TAB New Zealand

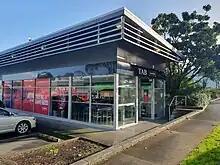
a TAB betting shop in Glen Eden, West Auckland

The NZ Racing Board's income comes from TAB betting revenue. The NZ Racing Board operates around 675 TAB outlets throughout New Zealand as well as On-course Tote Terminals, Internet, Phonebet and Touch Tone wagering channels. TAB Touch Tone, Phonebet and Internet wagering channels service more than 170,000 TAB account holders.